Romsey Abbey

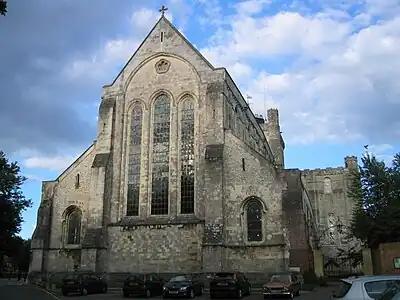
West window of Romsey Abbey

In Norman times a substantial, new stone abbey was built on the old Anglo-Saxon foundation ( to 1140 AD) by Henry Blois, Bishop of Winchester and Abbot of Glastonbury, younger brother of King Stephen. In this general period, the community prospered and by 1240 the nuns numbered more than 100.